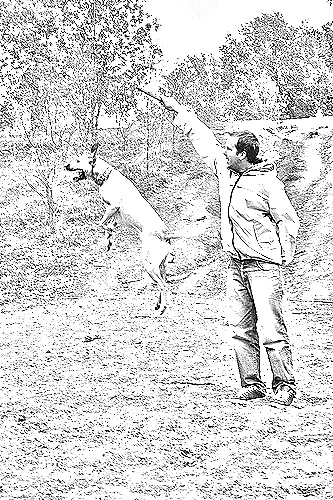
Portrait style: Sketch Portrait